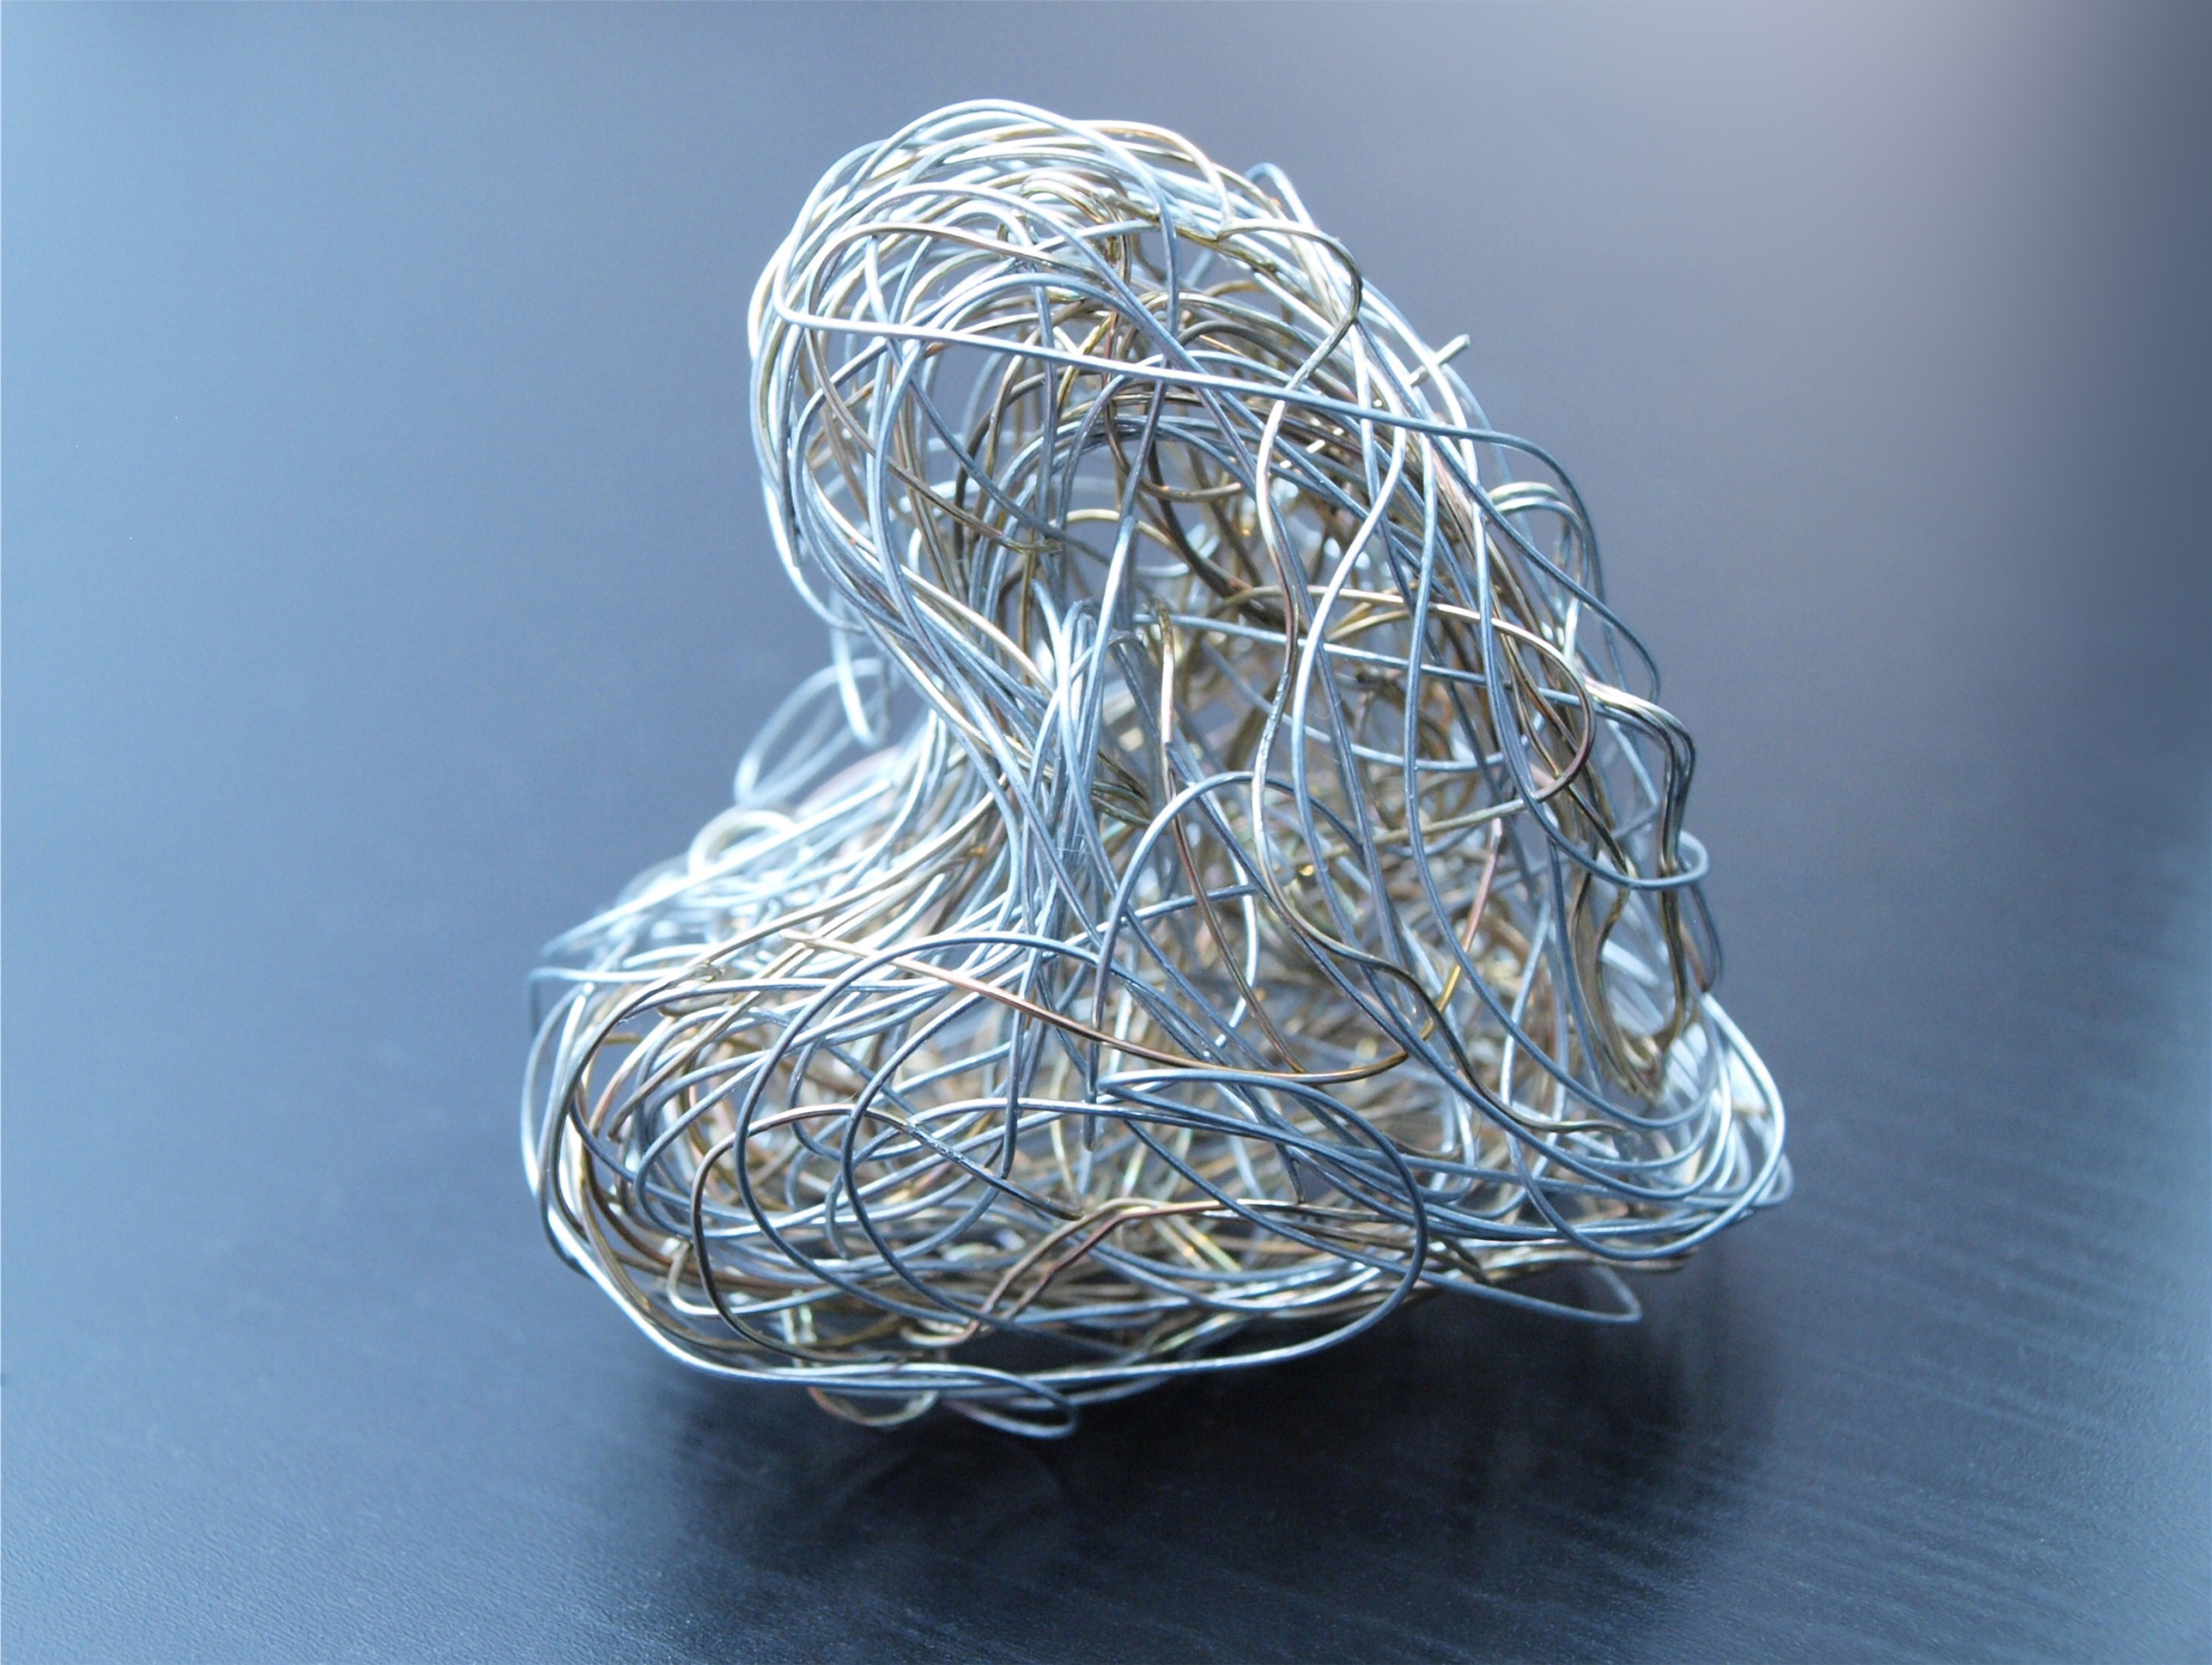
abstract, photography, glass, steel, wire, love, heart, decoration, metal, romance, romantic, colorful, together, close, lighting, decor, thank you, background image, jewellery, partnership, art, affection, festival, chrome, background, gold, relationship, silver, postcard, sphere, iron, anniversary, shiny, luck, chrome plated, gloss, tender, greeting, greeting card, connected, feelings, metallic, bent, tenderness, valentine's day, loyalty, into each other, piecing together, heiss, electroplating, zinc plated, inseparable, devoured